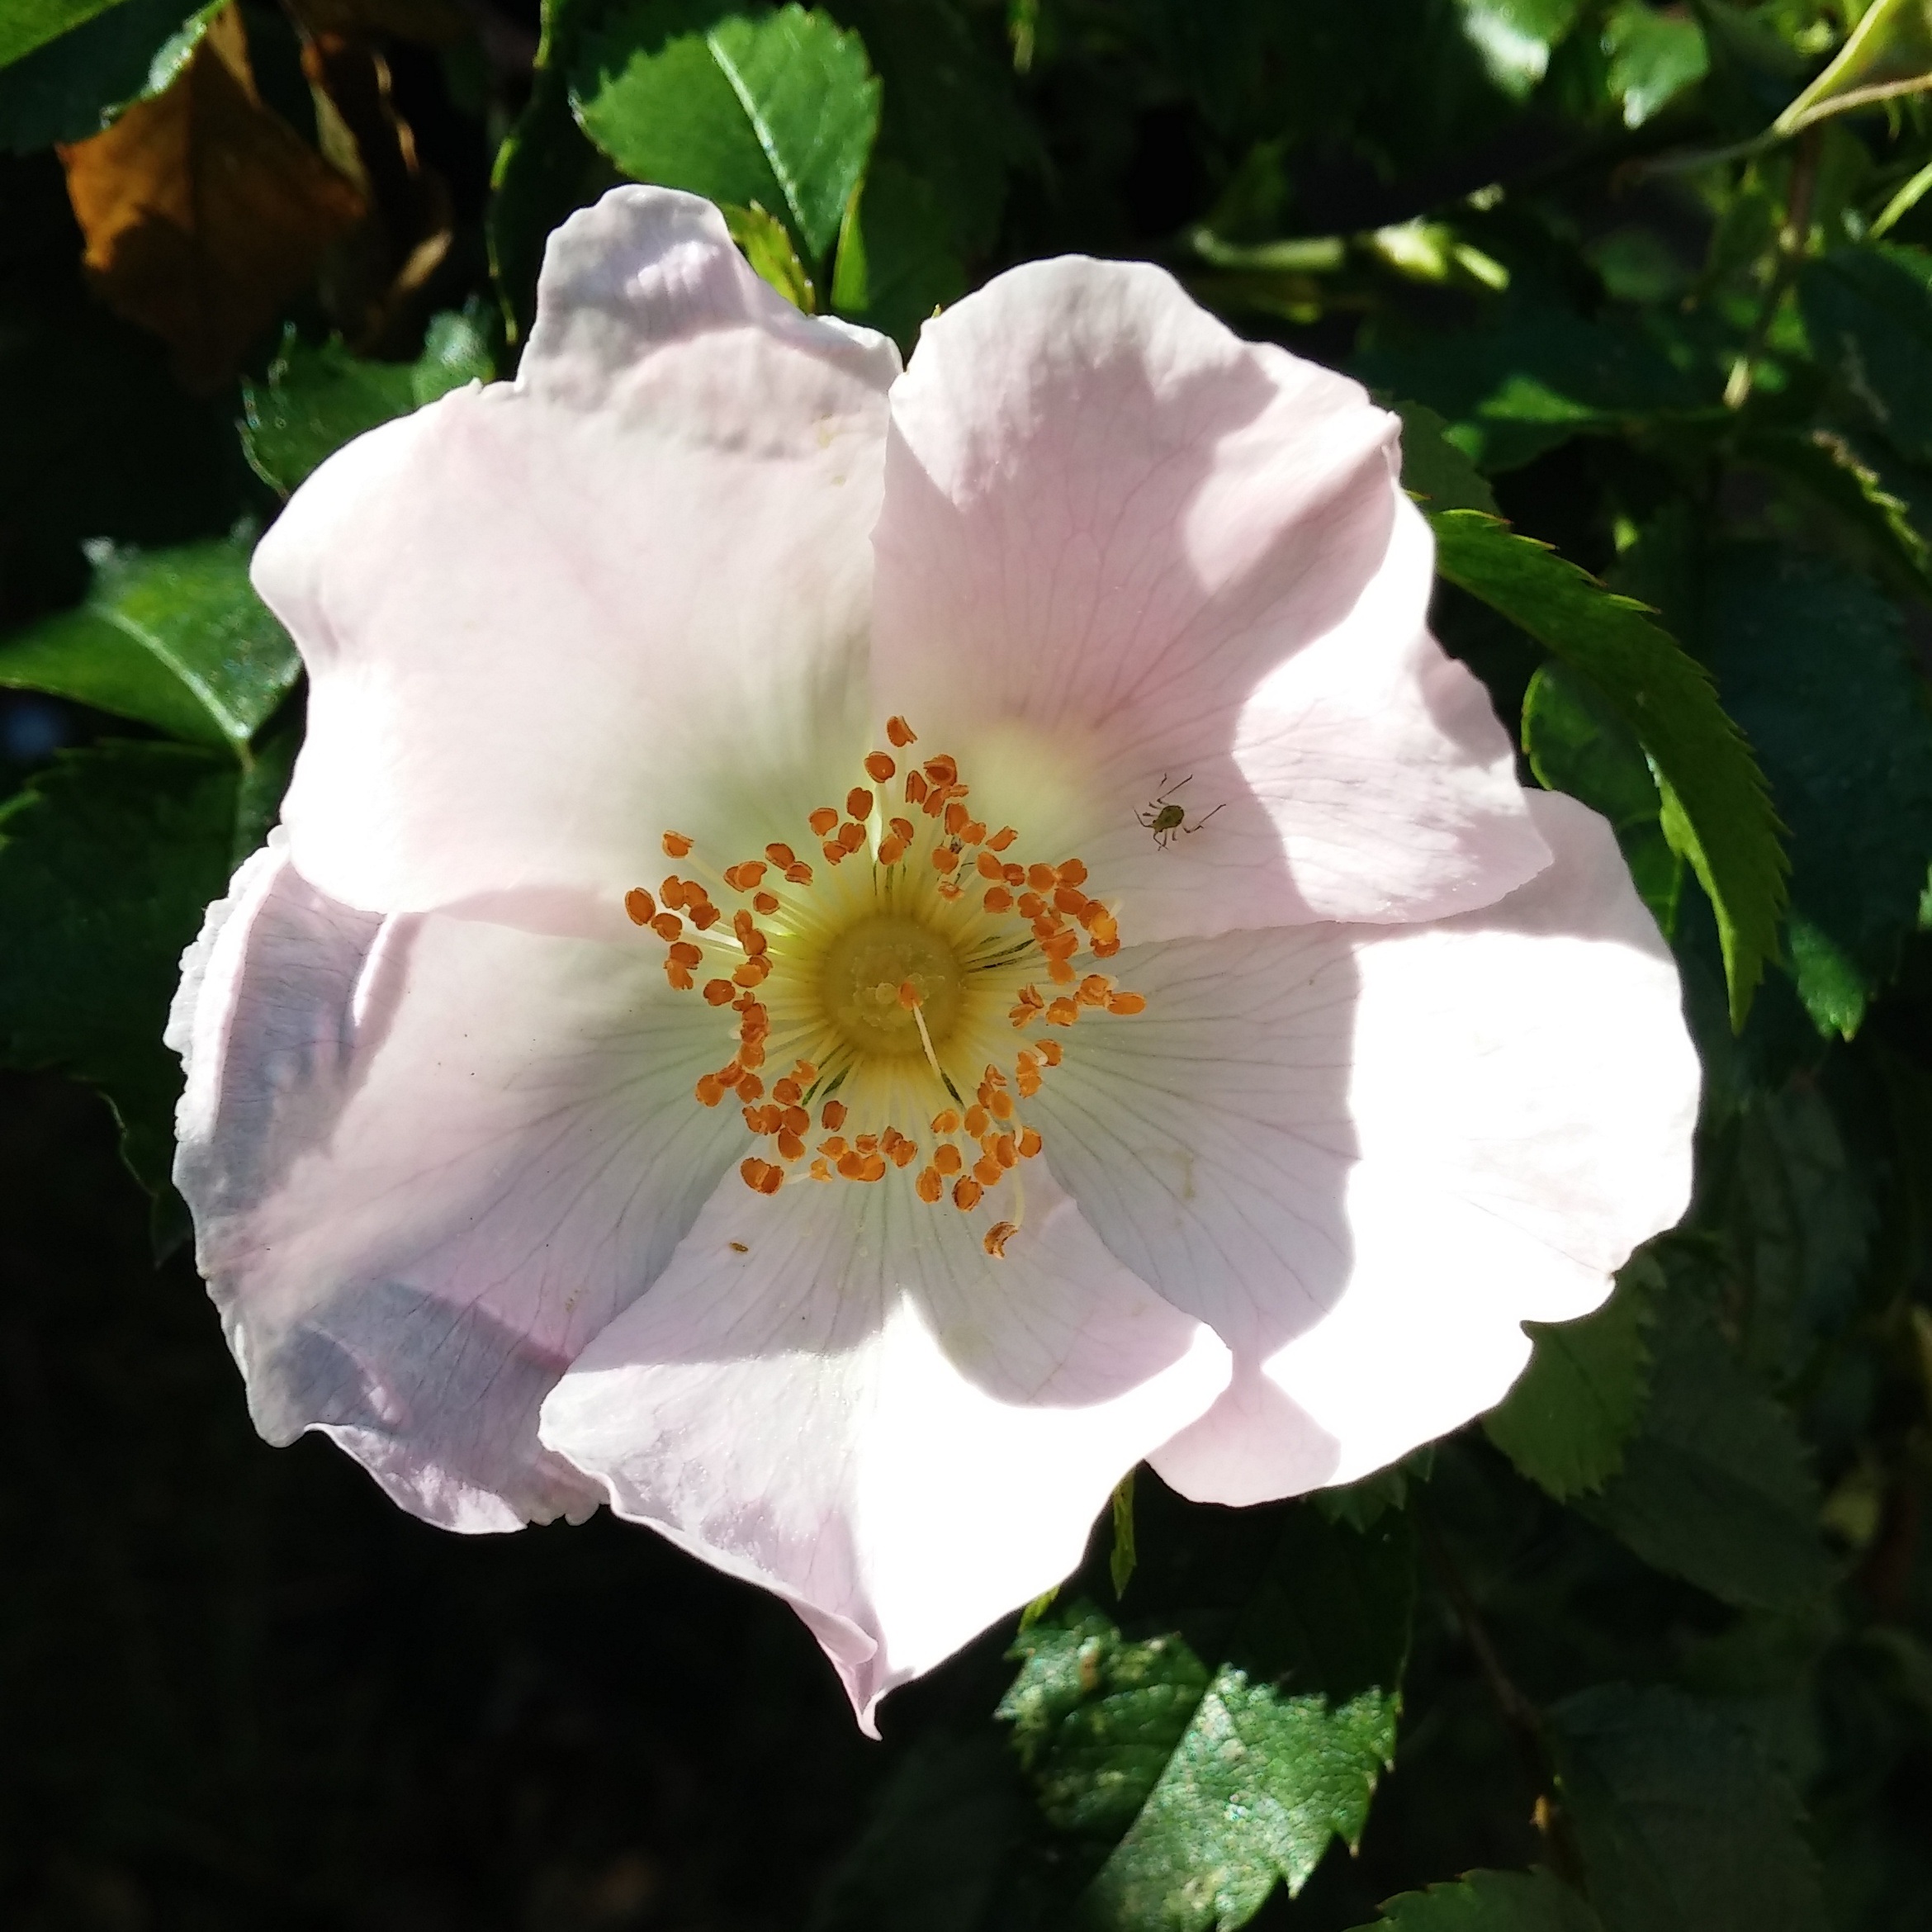
blossom, plant, morning, flower, petal, rose, botany, pink, flora, sunny, bright, hibiscus, floribunda, wild rose, rosa canina, flowering plant, rose family, burnet rose, land plant, rosa rubiginosa